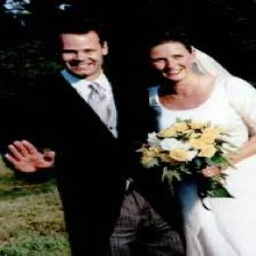
The Prince of Liechtenstein's wine cellars